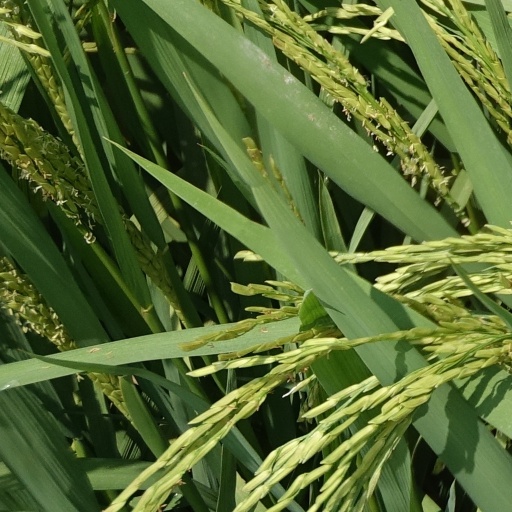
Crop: rice